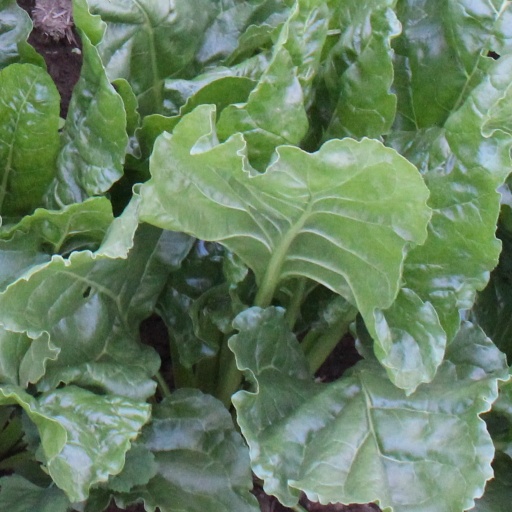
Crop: sugar beet